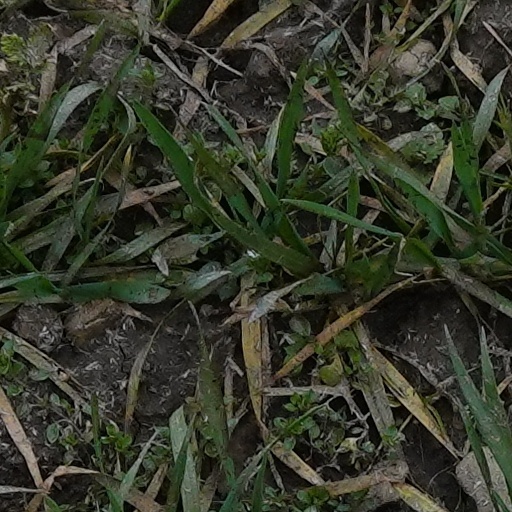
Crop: wheat